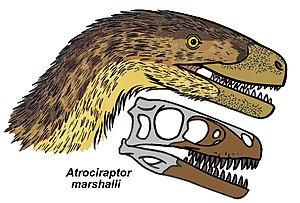
Atrociraptor est un genre éteint de dinosaures de la famille des Dromaeosauridae, proche de Dromaeosaurus. La seule espèce du genre, Atrociraptor marshalli, a été décrite en 2004 par Philip John Currie et Daniel J. Varrichio à partir d'un spécimen découvert en Alberta au Canada, datant de la fin du Crétacé supérieur.